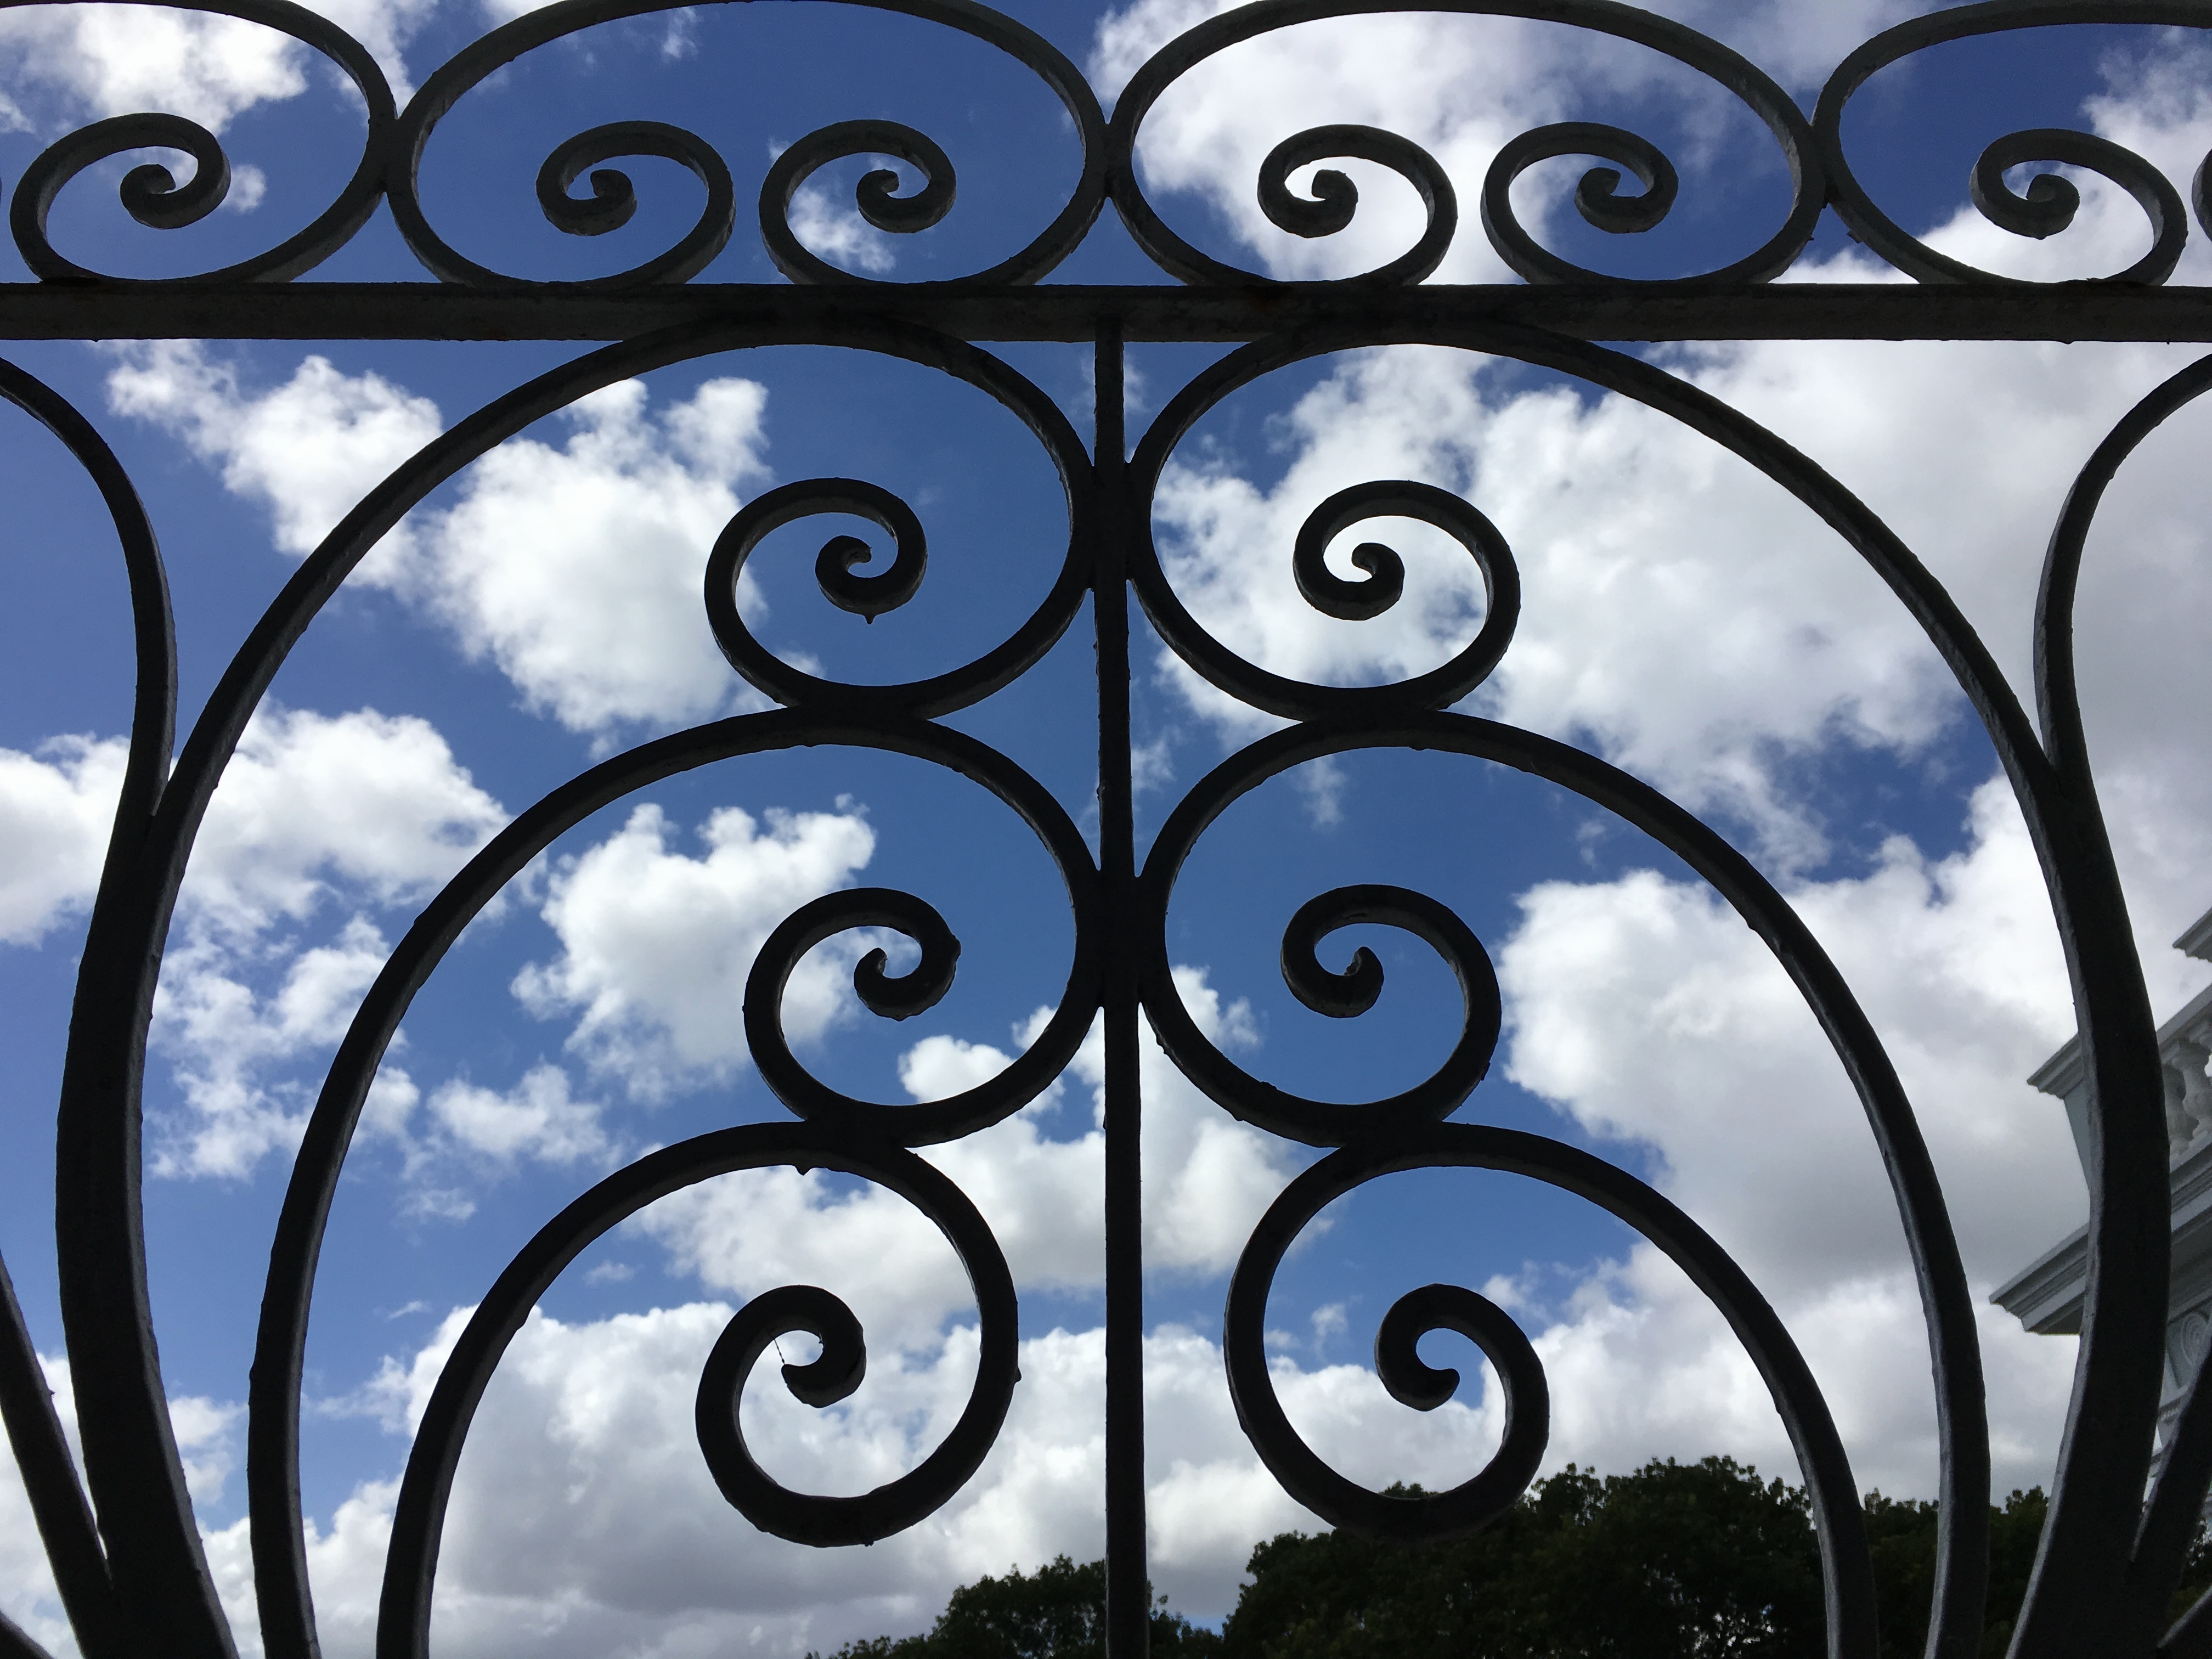
branch, window, glass, line, blue, material, circle, font, art, symmetry, iron, shape